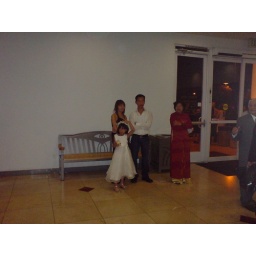
These were relatives from Texas, not the one in red though. This was downstairs from Dynasty. We were going home